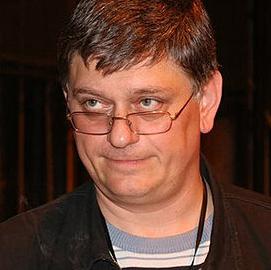
Age: 49